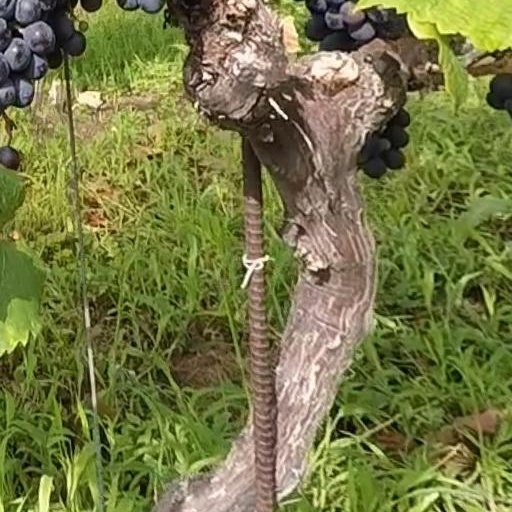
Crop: grape